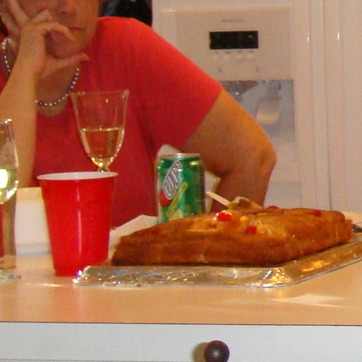
Material: metal